Mark Van Ameyde

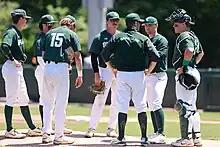
Coach Van Ameyde – 2021 Michigan State Baseball Season

On December 14, 2017, Michigan State baseball head coach Jake Boss Jr. announced the return of former Spartan assistant coach Mark Van Ameyde as the MSU pitching coach. Under Van Ameyde's guidance, Spartan pitchers have excelled, with four being selected in the last five Major League Drafts (Riley McCauley in 2018, Mitchell Tyranski and Indigo Diaz in 2019, and Mason Erla in 2021), and three others signing non-drafted free agent contracts (Mike Mokma in 2019, Sam Benschoter in 2021, and Kyle Bischoff in 2023). Coach Van Ameyde completed his sixth season back on the Spartan bench and 12th overall in 2023.